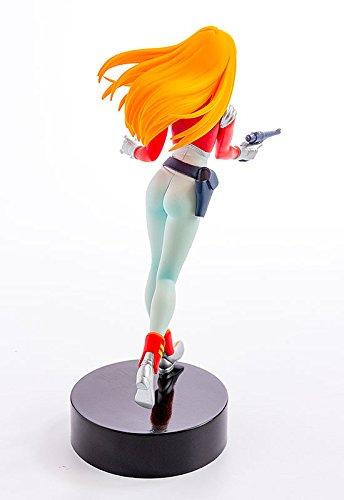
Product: Max Factory Crusher Joe: Plamax Mf-19 Alfin Model Kit
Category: Toys & Games | Hobbies | Models & Model Kits | Model Kits | Figure Kits
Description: Kit features different cast colors and decals.
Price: $38.27
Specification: ProductDimensions:1x1x3.5inches|ItemWeight:6.7ounces|ShippingWeight:6.7ounces(Viewshippingratesandpolicies)|DomesticShipping:ItemcanbeshippedwithinU.S.|InternationalShipping:ThisitemcanbeshippedtoselectcountriesoutsideoftheU.S.LearnMore|ASIN:B075JM7TWH|Itemmodelnumber:AUG178059|Manufacturerrecommendedage:15yearsandup